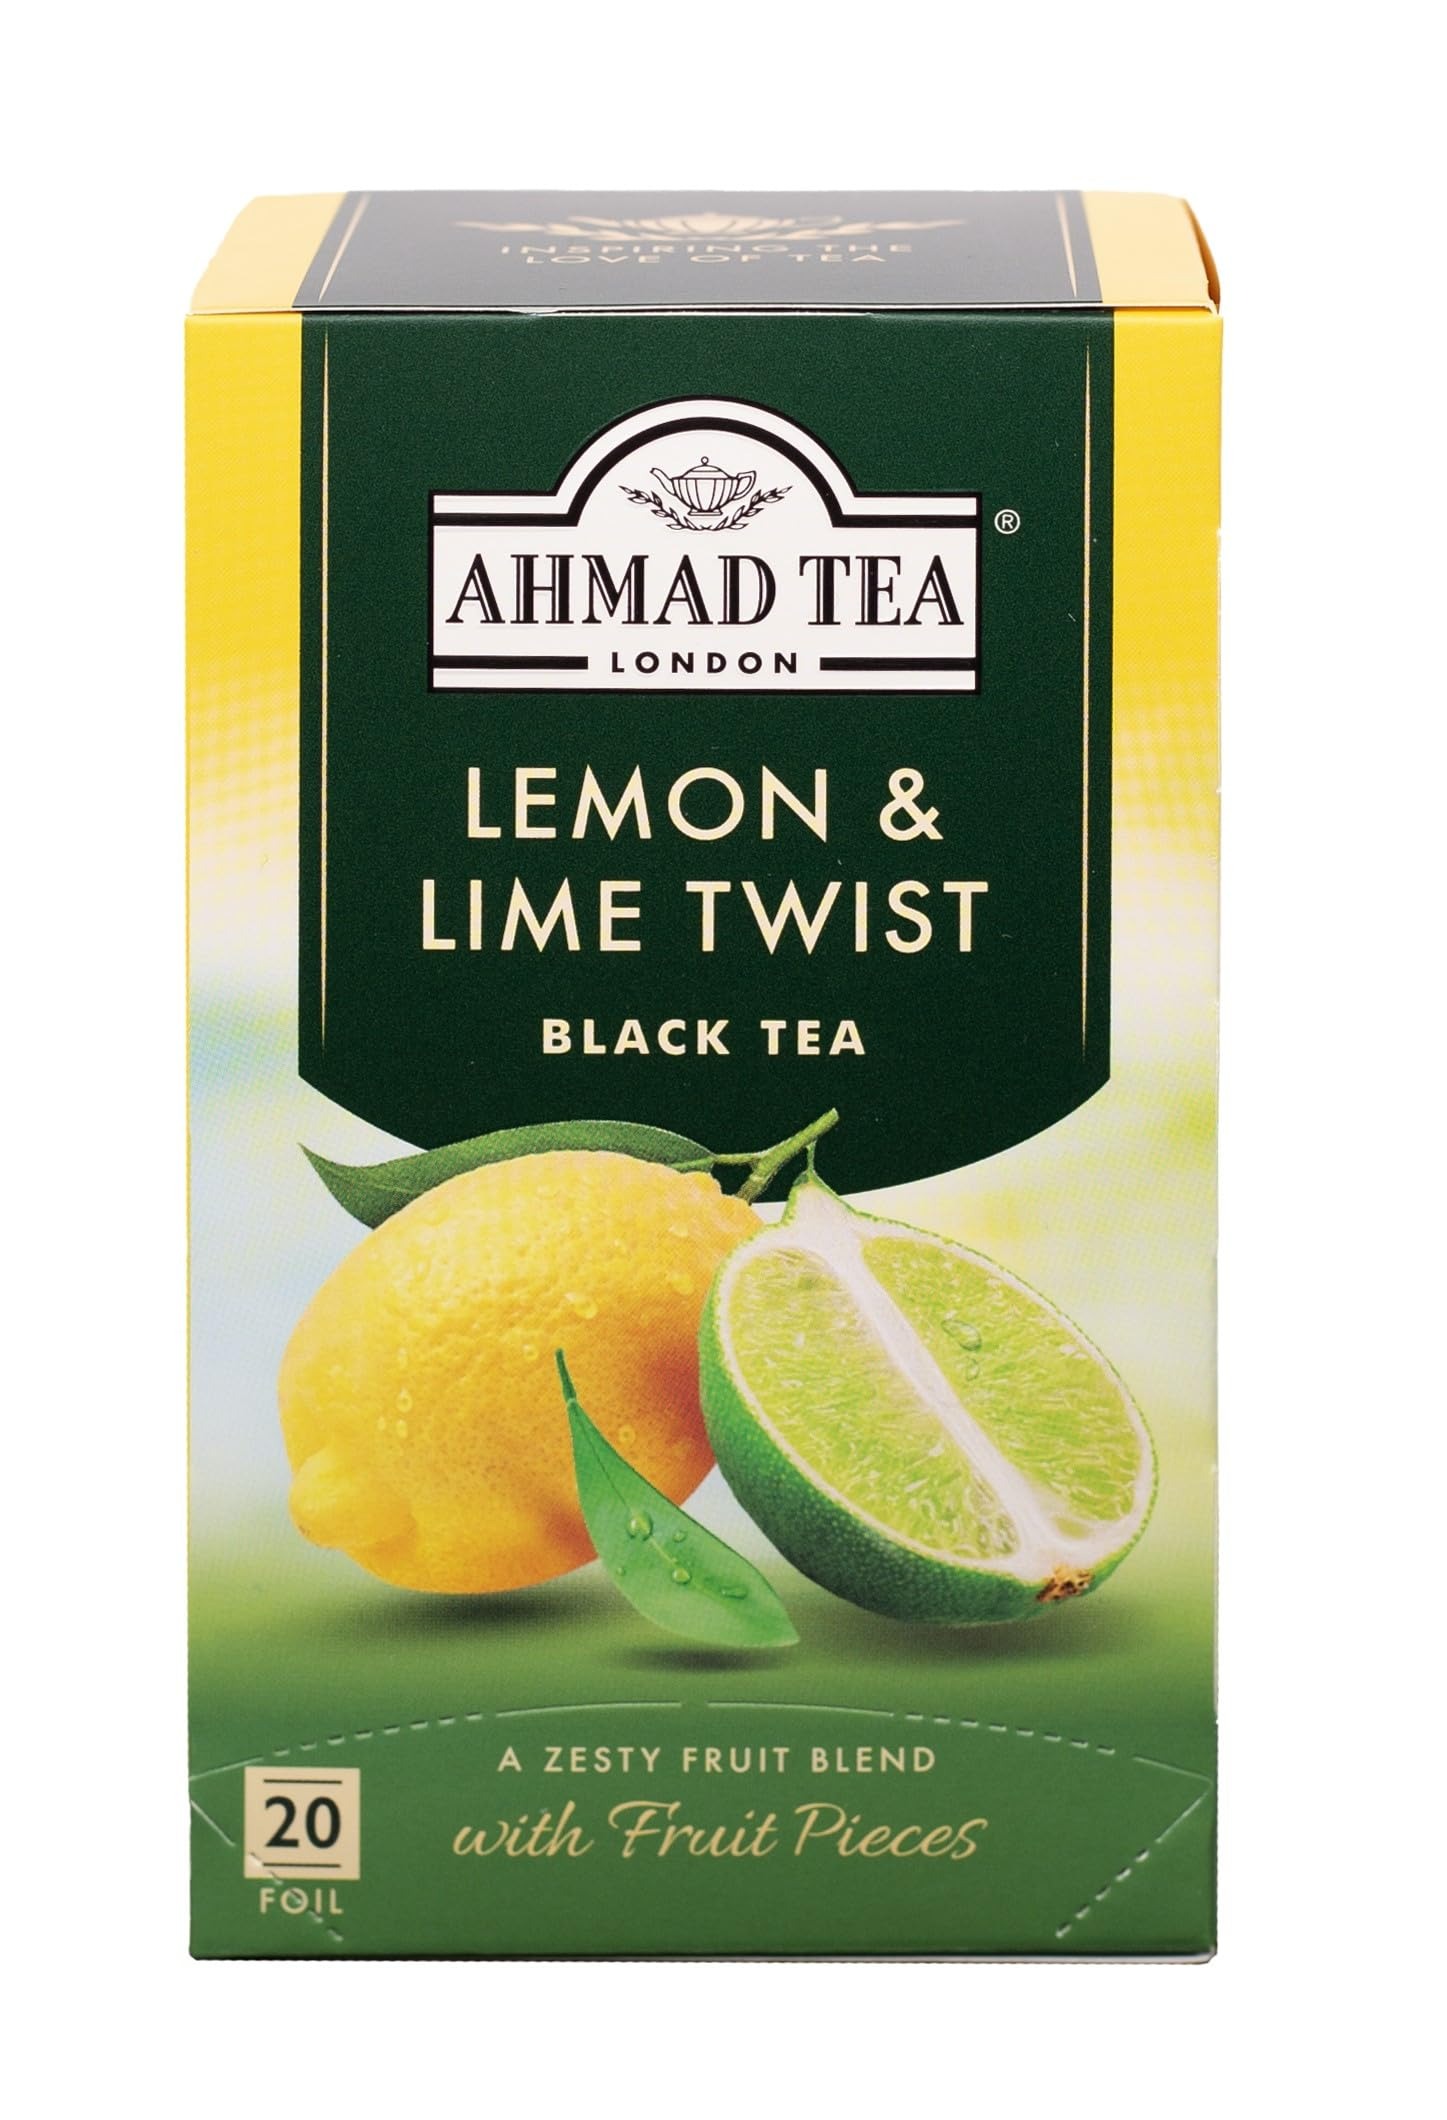
Item Name: Ahmad Tea Black Tea, Lemon & Lime Twist Teabags, 20 ct (Pack of 1) - Caffeinated & Sugar-Free
Bullet Point 1: DELICIOUS & SATISFYING FLAVOR – Ahmad Tea earned 22 Great Taste Awards, Lemon & Lime Twist being a favorite black teas. Refreshing black tea that delivers a zesty punch to your cup.
Bullet Point 2: QUALITY INGREDIENTS – Committing to quality and consistency, Ahmad Tea blends only the finest leaves cultivated from our trusted growers and tea gardens around the world. All blends are sugar-free.
Bullet Point 3: BREWING YOUR TEA – Lemon & Lime Twist is offered in tagged tea bags. Steep according to the recommended time on the pack. Served hot or iced.
Bullet Point 4: TEA BENEFITS – Strong antioxidant properties that help support heart health and boosts your immune system. Lemon & Lime Twist is naturally caffeinated, sugar-free, and a great substitute for coffee and soft drinks.
Bullet Point 5: ETHICAL TEA PRACTICES – We are proud to support the Ethical Tea Partnership, who are working towards the lives of tea workers and their environment worldwide.
Value: 20.0
Unit: Count

Price: 10.24